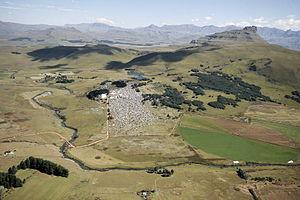
Underberg est une bourgade sud africaine située dans le KwaZulu-Natal, près de la frontière du Lesotho, dont la population s'élevait en 2011 à 2 694 habitants.